List of Royal members of the Privy Council

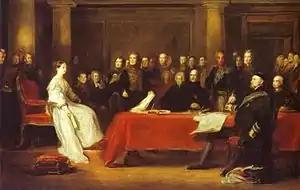
Queen Victoria presiding at her first Privy Council meeting in 1837, by David Wilkie.

This is a list of royal members of the privy councils of England, Great Britain and the United Kingdom, who have been appointed counsellors by each monarch from 1679 to the present. It is followed by a list of royal members of the dormant Privy Council of Ireland. Royal figures have also been appointed to the King's Privy Council for Canada, either by the British monarch (before 1931) or by the Canadian monarch (from 1931 on).